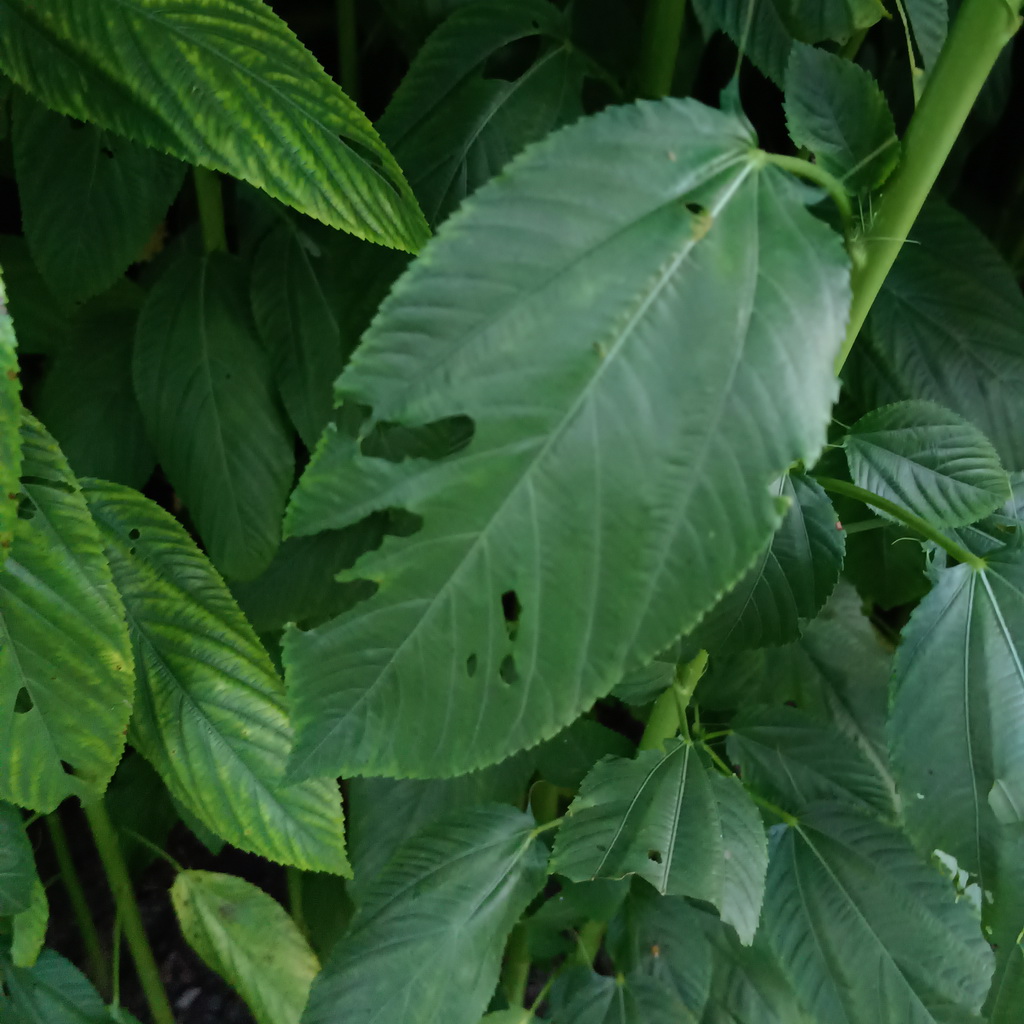
Label: Holed